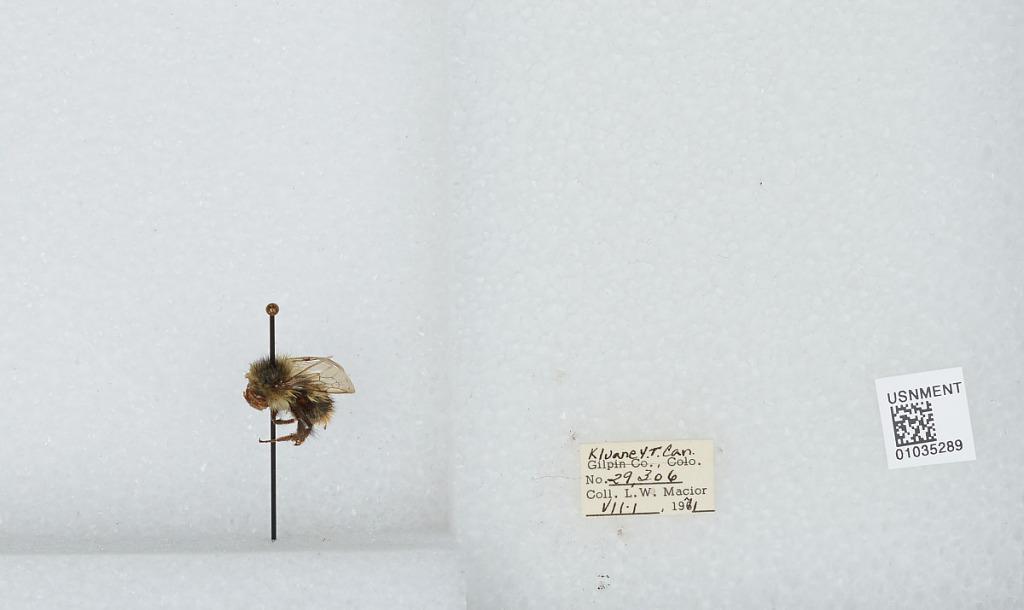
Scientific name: Bombus (Pyrobombus) mixtus Cresson
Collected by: L. Macior
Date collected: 1971-7-1
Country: Canada
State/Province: Yukon Territory
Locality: Kluane
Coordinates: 60.75, -139.5